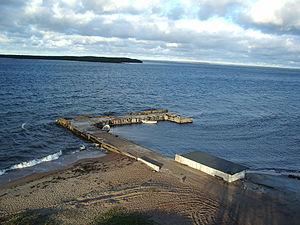
Salmistu est un village de la paroisse de Kuusalu dans le nord de la région de Harju en Estonie. Au 1ᵉʳ janvier 2012, le village compte 106 habitants.